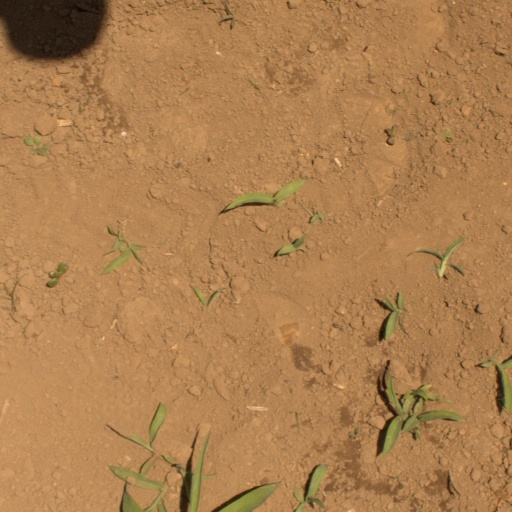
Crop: Jerusalem artichoke